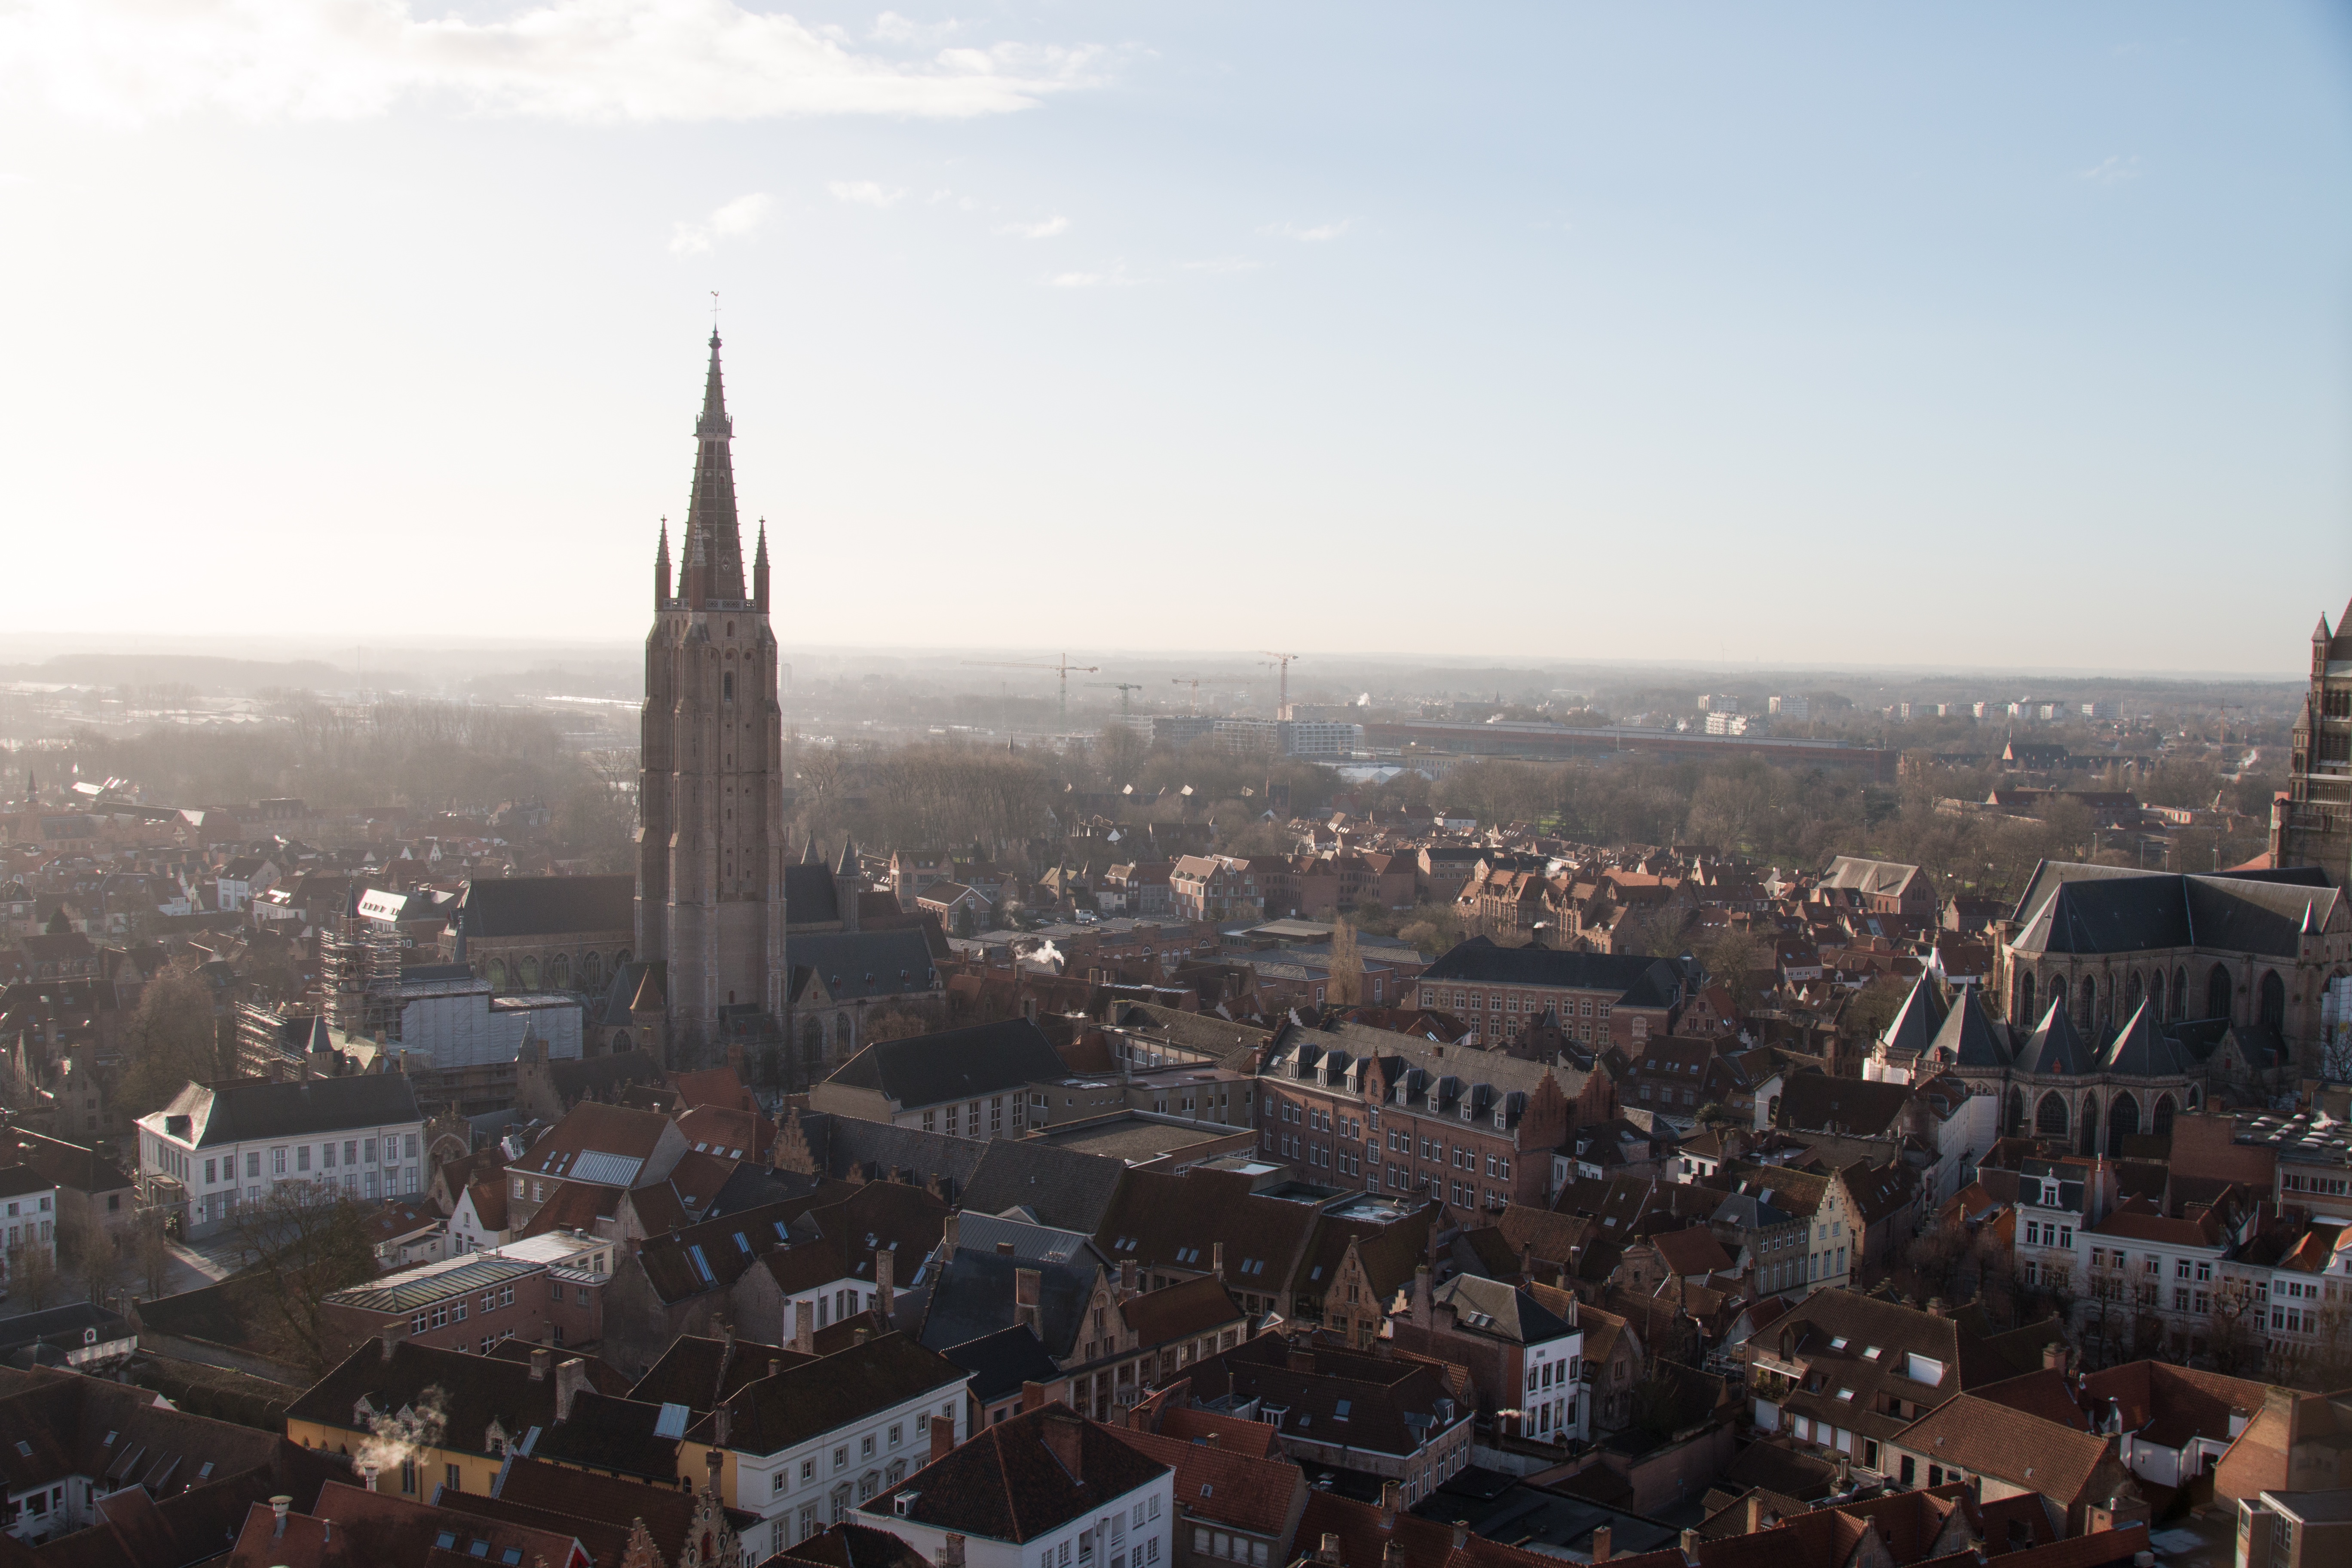
skyline, city, skyscraper, cityscape, panorama, downtown, evening, tower, landmark, cathedral, metropolis, aerial photography, urban area, human settlement, atmosphere of earth